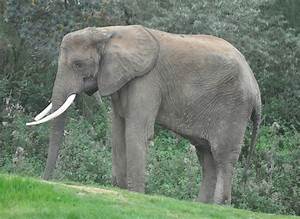
Label: elefante